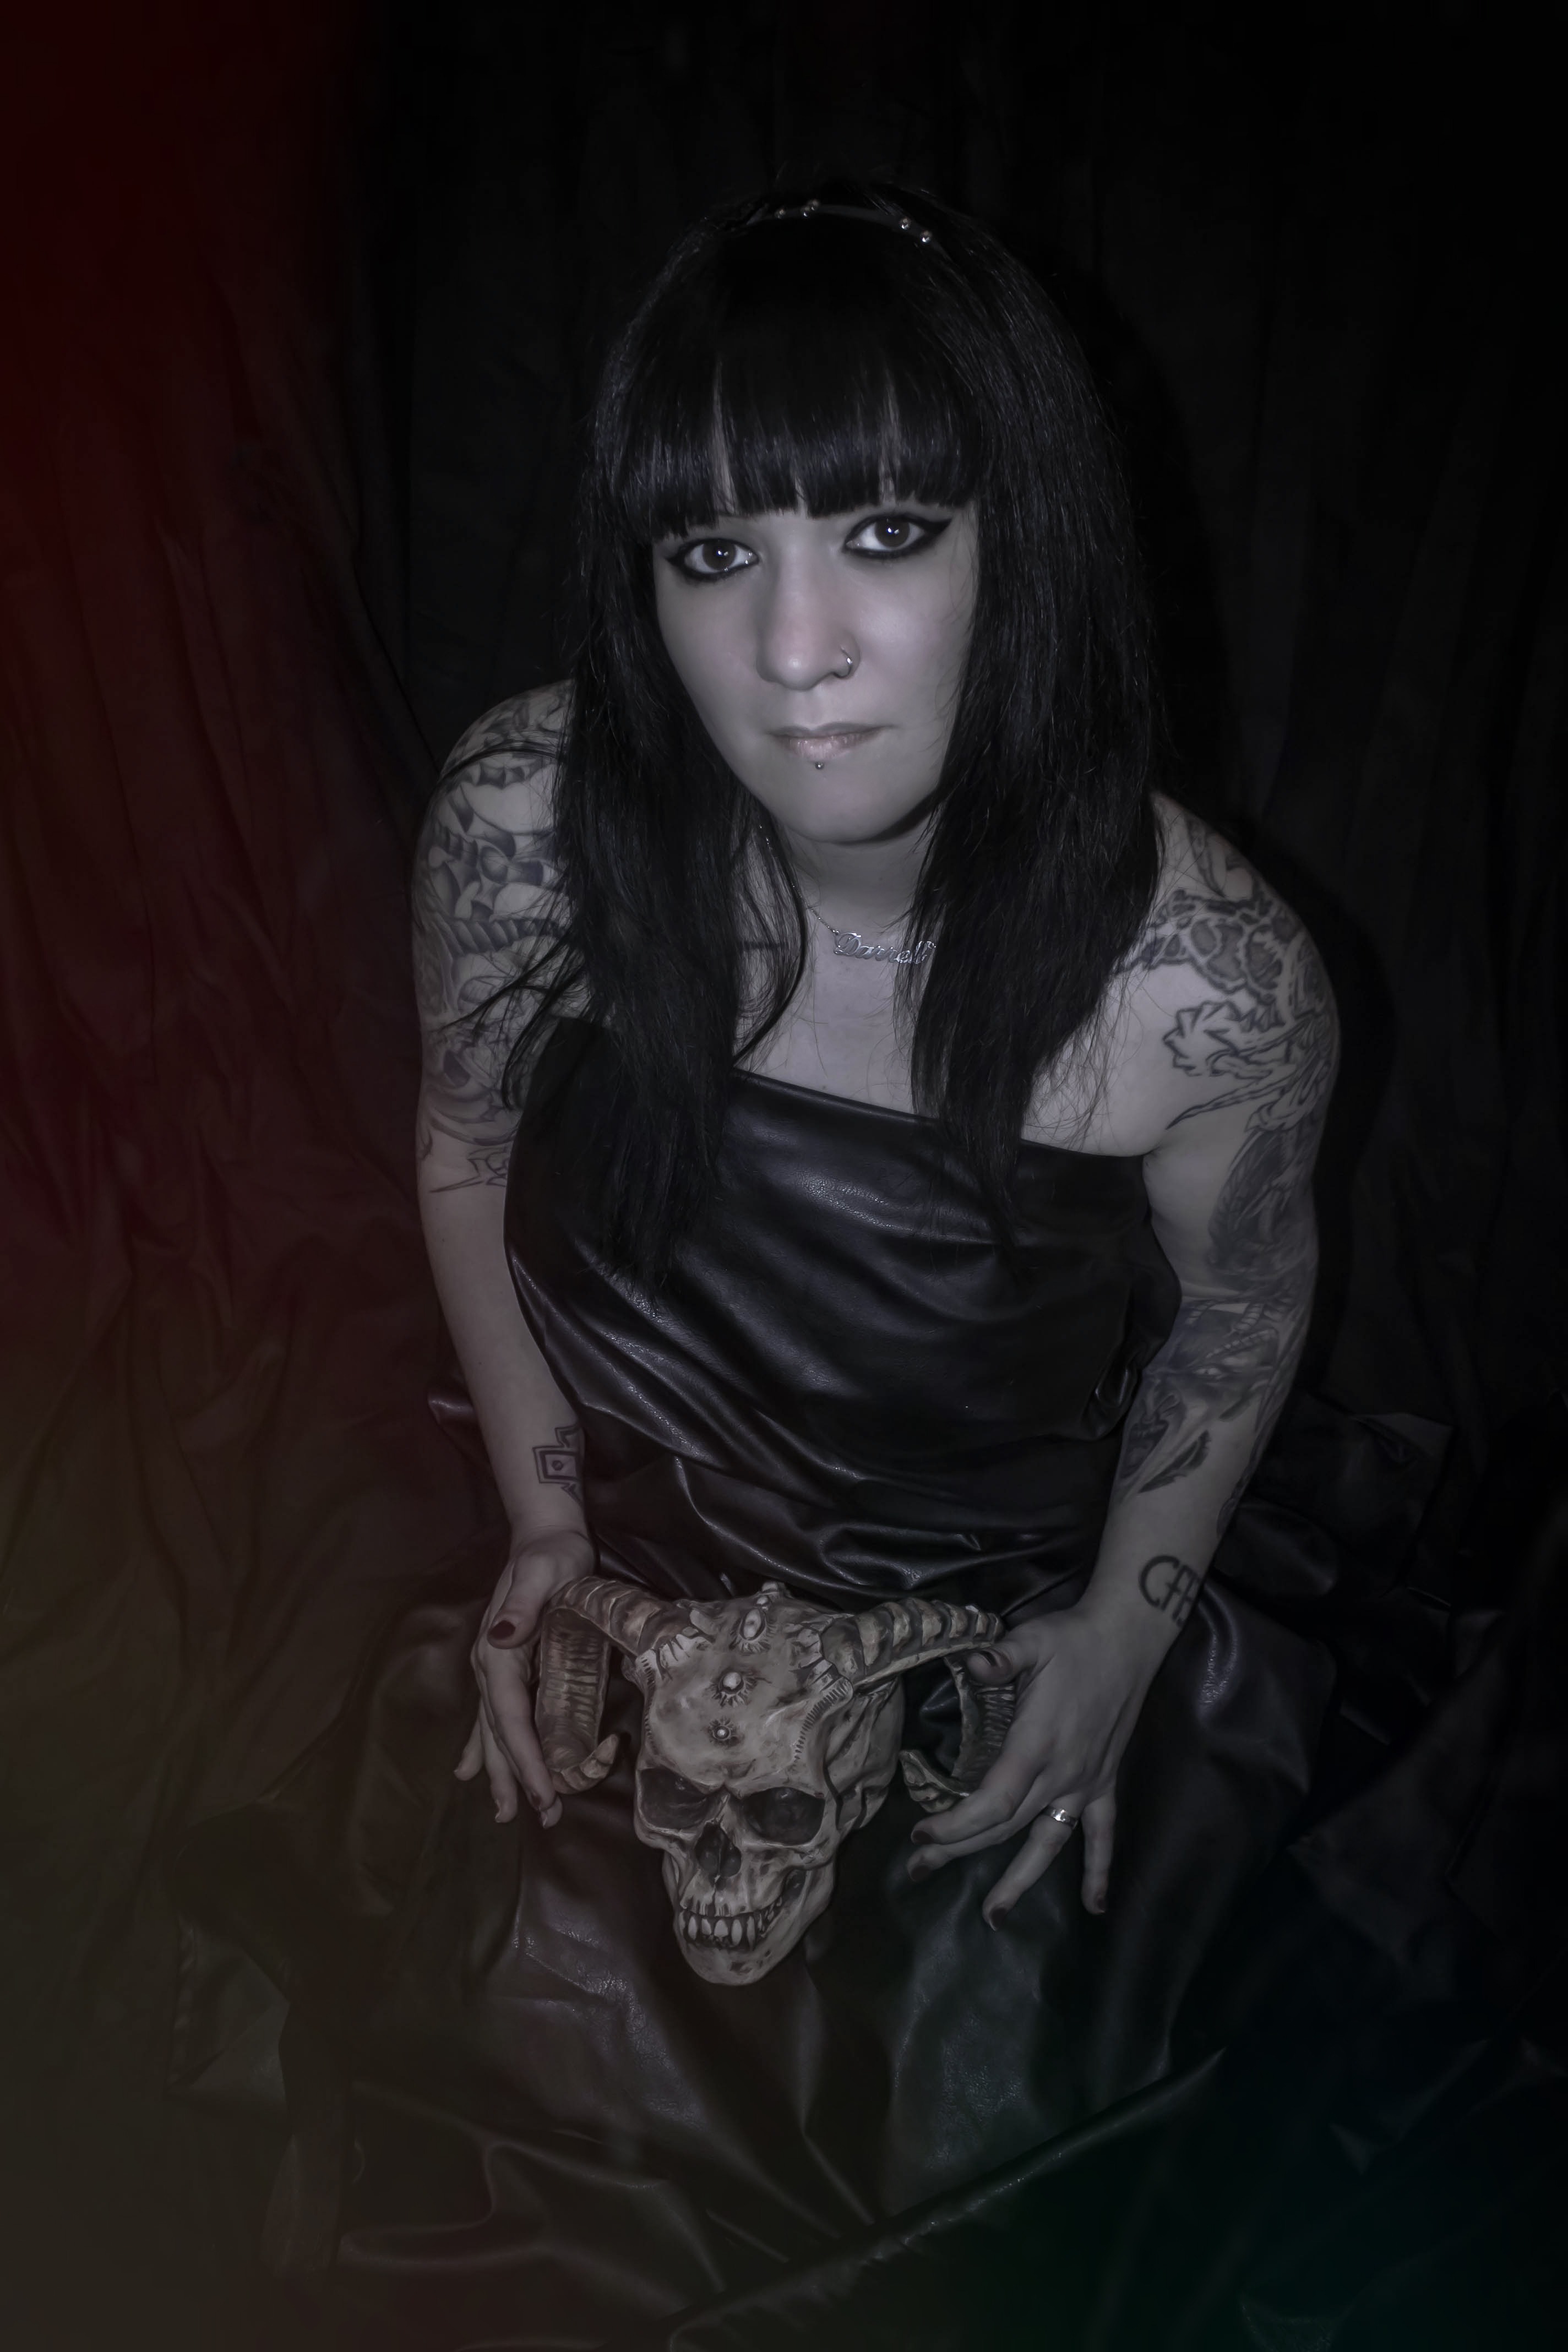
person, black and white, girl, woman, photography, portrait, model, tattoo, darkness, black, lady, long hair, dress, beauty, photo shoot, brown hair, monochrome photography, portrait photography, necromancy, art model, goth subculture